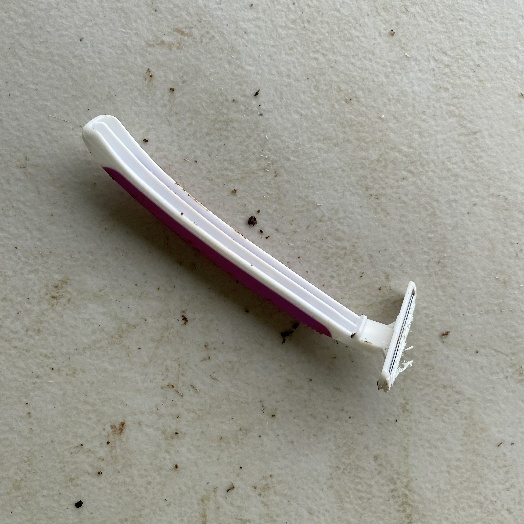
Label: Miscellaneous Trash